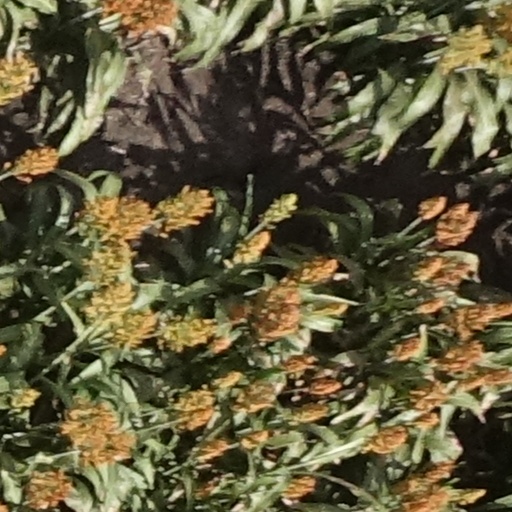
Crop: sorghum